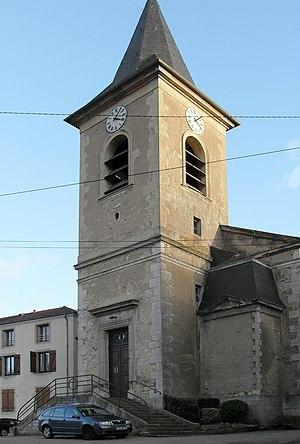
La tour d'église Saint-Gengoult à Marbache
Marbache est une commune française située dans le département de Meurthe-et-Moselle en région Grand Est.